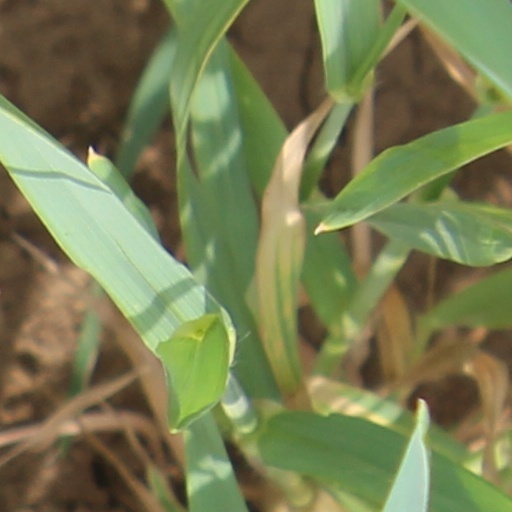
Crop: wheat